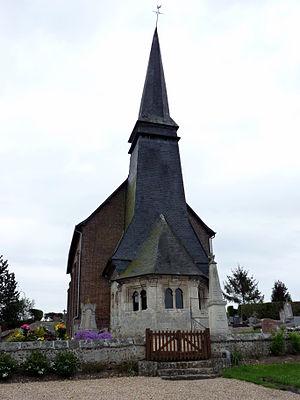
Église Saint-Denis de Rebets (Classé) This building is indexed in the Base Mérimée, a database of architectural heritage maintained by the French Ministry of Culture,
Rebets est une commune française située dans le département de la Seine-Maritime en région Normandie.
Cet article recense les monuments historiques de l'arrondissement de Rouen, dans le département de la Seine-Maritime, en France.